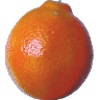
Label: Tangelo 1